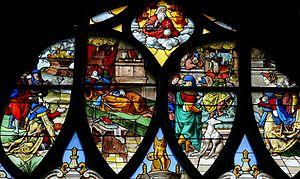
Paris - Eglise Saint-Gervais-Saint-Protais - La Sagesse de Salomon - Tympan de la verrière
Le vitrail La Sagesse de Salomon, réalisé en 1531, se trouve dans une chapelle latérale Saint-Jean-Baptiste, côté sud, de l'église Saint-Gervais-Saint-Protais. Il a été réalisé par le maître verrier Jean Chastellain sur un carton de Noël Bellemare. Le vitrail est restauré en 1868 par le peintre-verrier Joseph Félon. Il a indiqué à la base du vitrail l'attribution, habituelle au XIXᵉ siècle, à un Robert Pinaigrier, peintre sur verre qui n'a jamais existé.